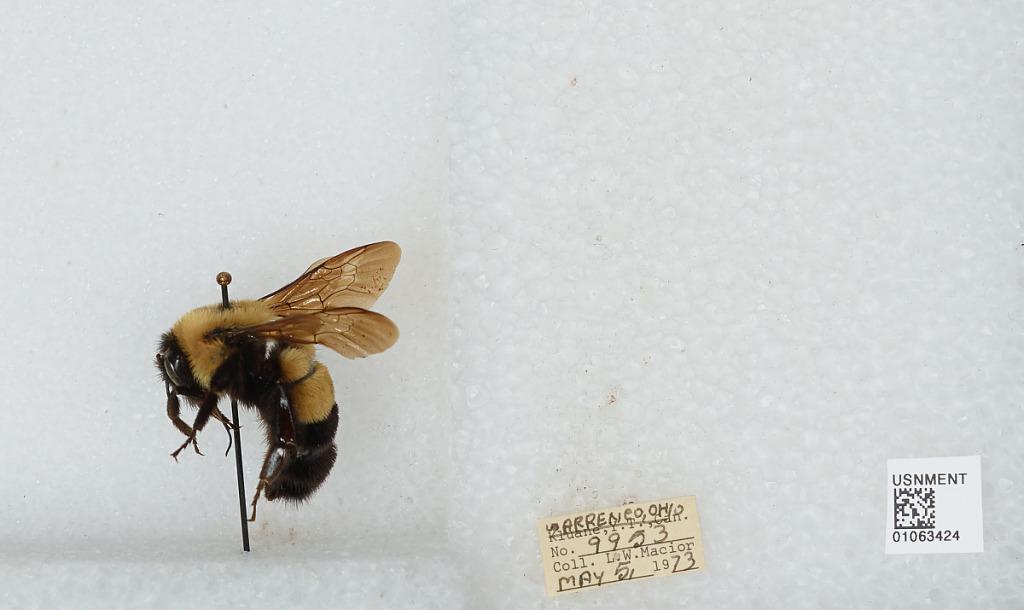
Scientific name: Bombus (Bombus) affinis Cresson
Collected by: L. Macior
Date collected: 1973-5-5
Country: United States
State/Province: Ohio
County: Warren
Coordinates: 39.4242, -84.1856